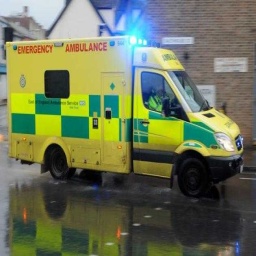
Label: ambulance